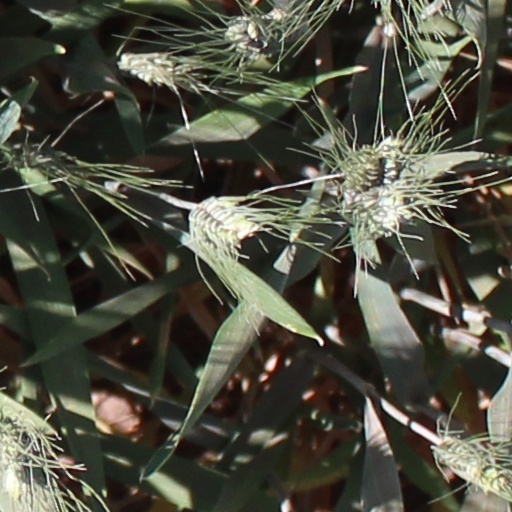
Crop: wheat